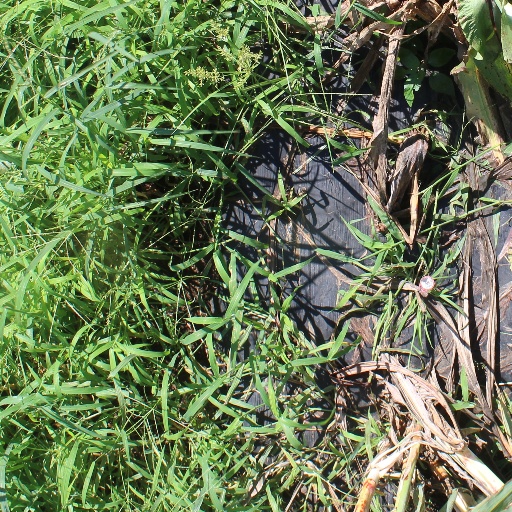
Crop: sorghum